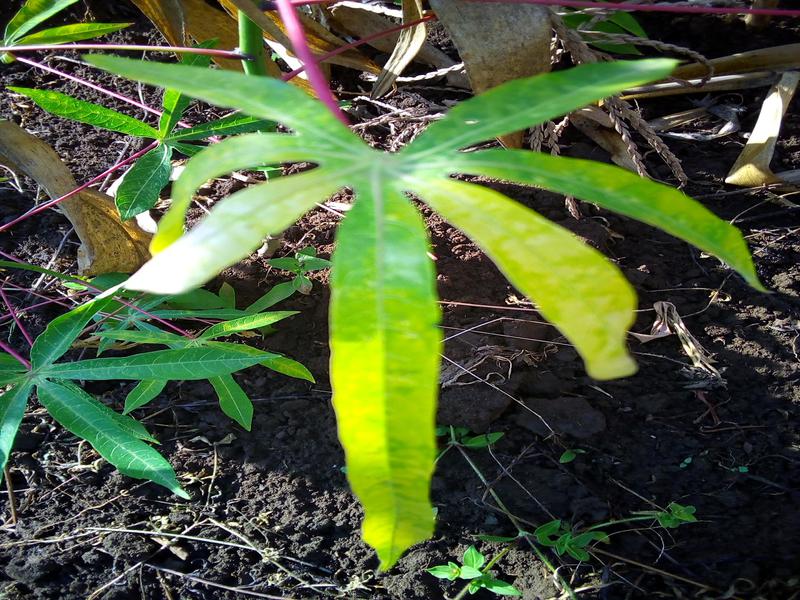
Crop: cassava
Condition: healthy